Passports of the European Union

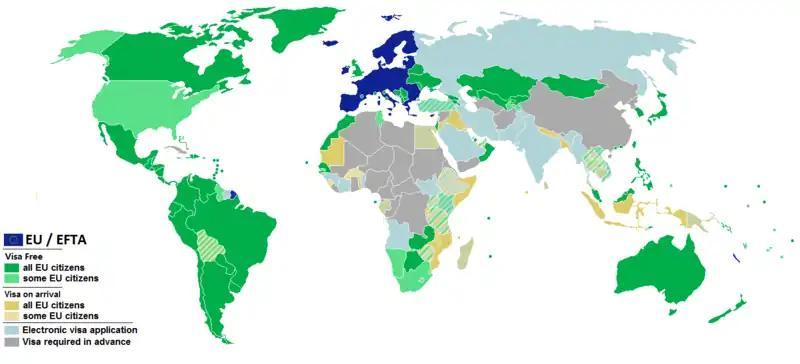
Visa requirements for European Union citizens

, passport rankings (Germany, Italy and Spain tied with most in the EU, and Japan in the world with 193 destinations) by the number of countries and territories their holders could visit without a visa or by obtaining visa on arrival in April 2023 were as follows: